Igor Gouzenko

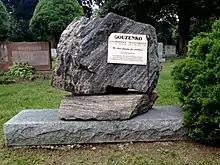
Igor Gouzenko tombstone at Spring Creek Cemetery in Mississauga, Ontario, Canada

In 2002 federal Heritage Minister Sheila Copps designated "The Gouzenko Affair (1945–46)" an event of national historic significance. In June 2003, the city of Ottawa and in April 2004, the Canadian federal government put up memorial plaques in Dundonald Park commemorating the Soviet defector. It was from this park that Ottawa police and RCMP agents monitored Gouzenko's apartment across Somerset Street the night men from the Soviet embassy came looking for Gouzenko. The story of the process of lobbying the two levels of government to unveil the historic plaques is told in the book "Remembering Gouzenko: The Struggle to Honour a Cold War Hero" by Andrew Kavchak (2019).